2014 Belmont Stakes

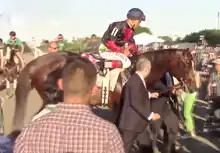
Tonalist, winner of the 2014 Belmont Stakes, after the race, Joel Rosario up

After the race, California Chrome co-owner Steve Coburn said the horses who had not taken part in the Kentucky Derby or Preakness Stakes took "the coward's way out". He predicted he would not see another Triple Crown winner in his lifetime due to fresh horses coming in at each stage of the contest; including Tonalist, six of the last eight Belmont winners did not compete in the first two legs of the Triple Crown. Two days later, he apologized for the remarks, saying he wanted to tell the owners of Tonalist, "Congratulations, you've got a fantastic horse ... He won the race fair and square. He deserved to win."